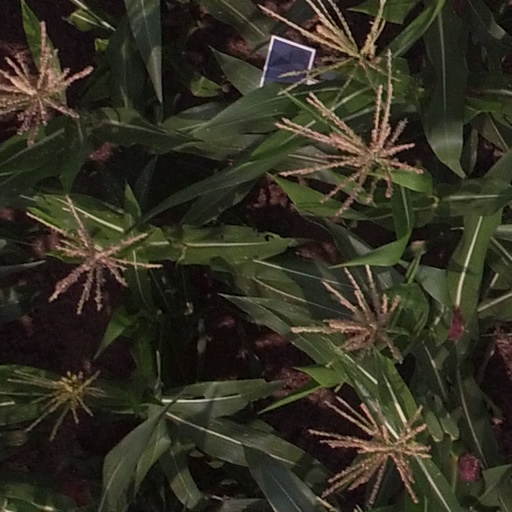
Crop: maize; corn